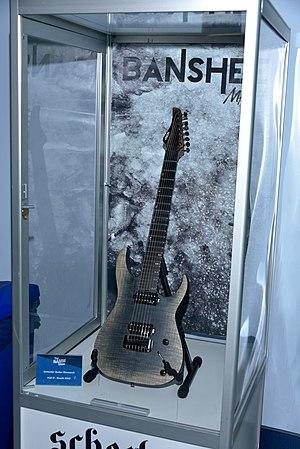
Schecter, officiellement Schecter Guitar Research, est un fabricant de guitares américain. Fondée en 1976 par David Schecter, la compagnie produisait seulement à l'origine des pièces de rechange pour les guitares existantes. Aujourd'hui, elle produit sa propre ligne de guitares électriques, de guitares basses, et de guitares acoustiques de type heavy metal.